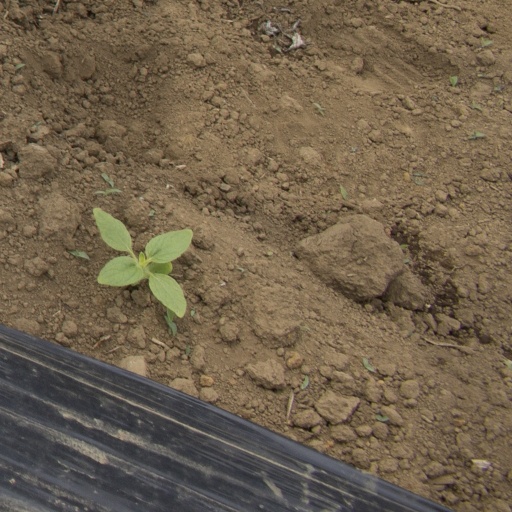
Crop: Jerusalem artichoke